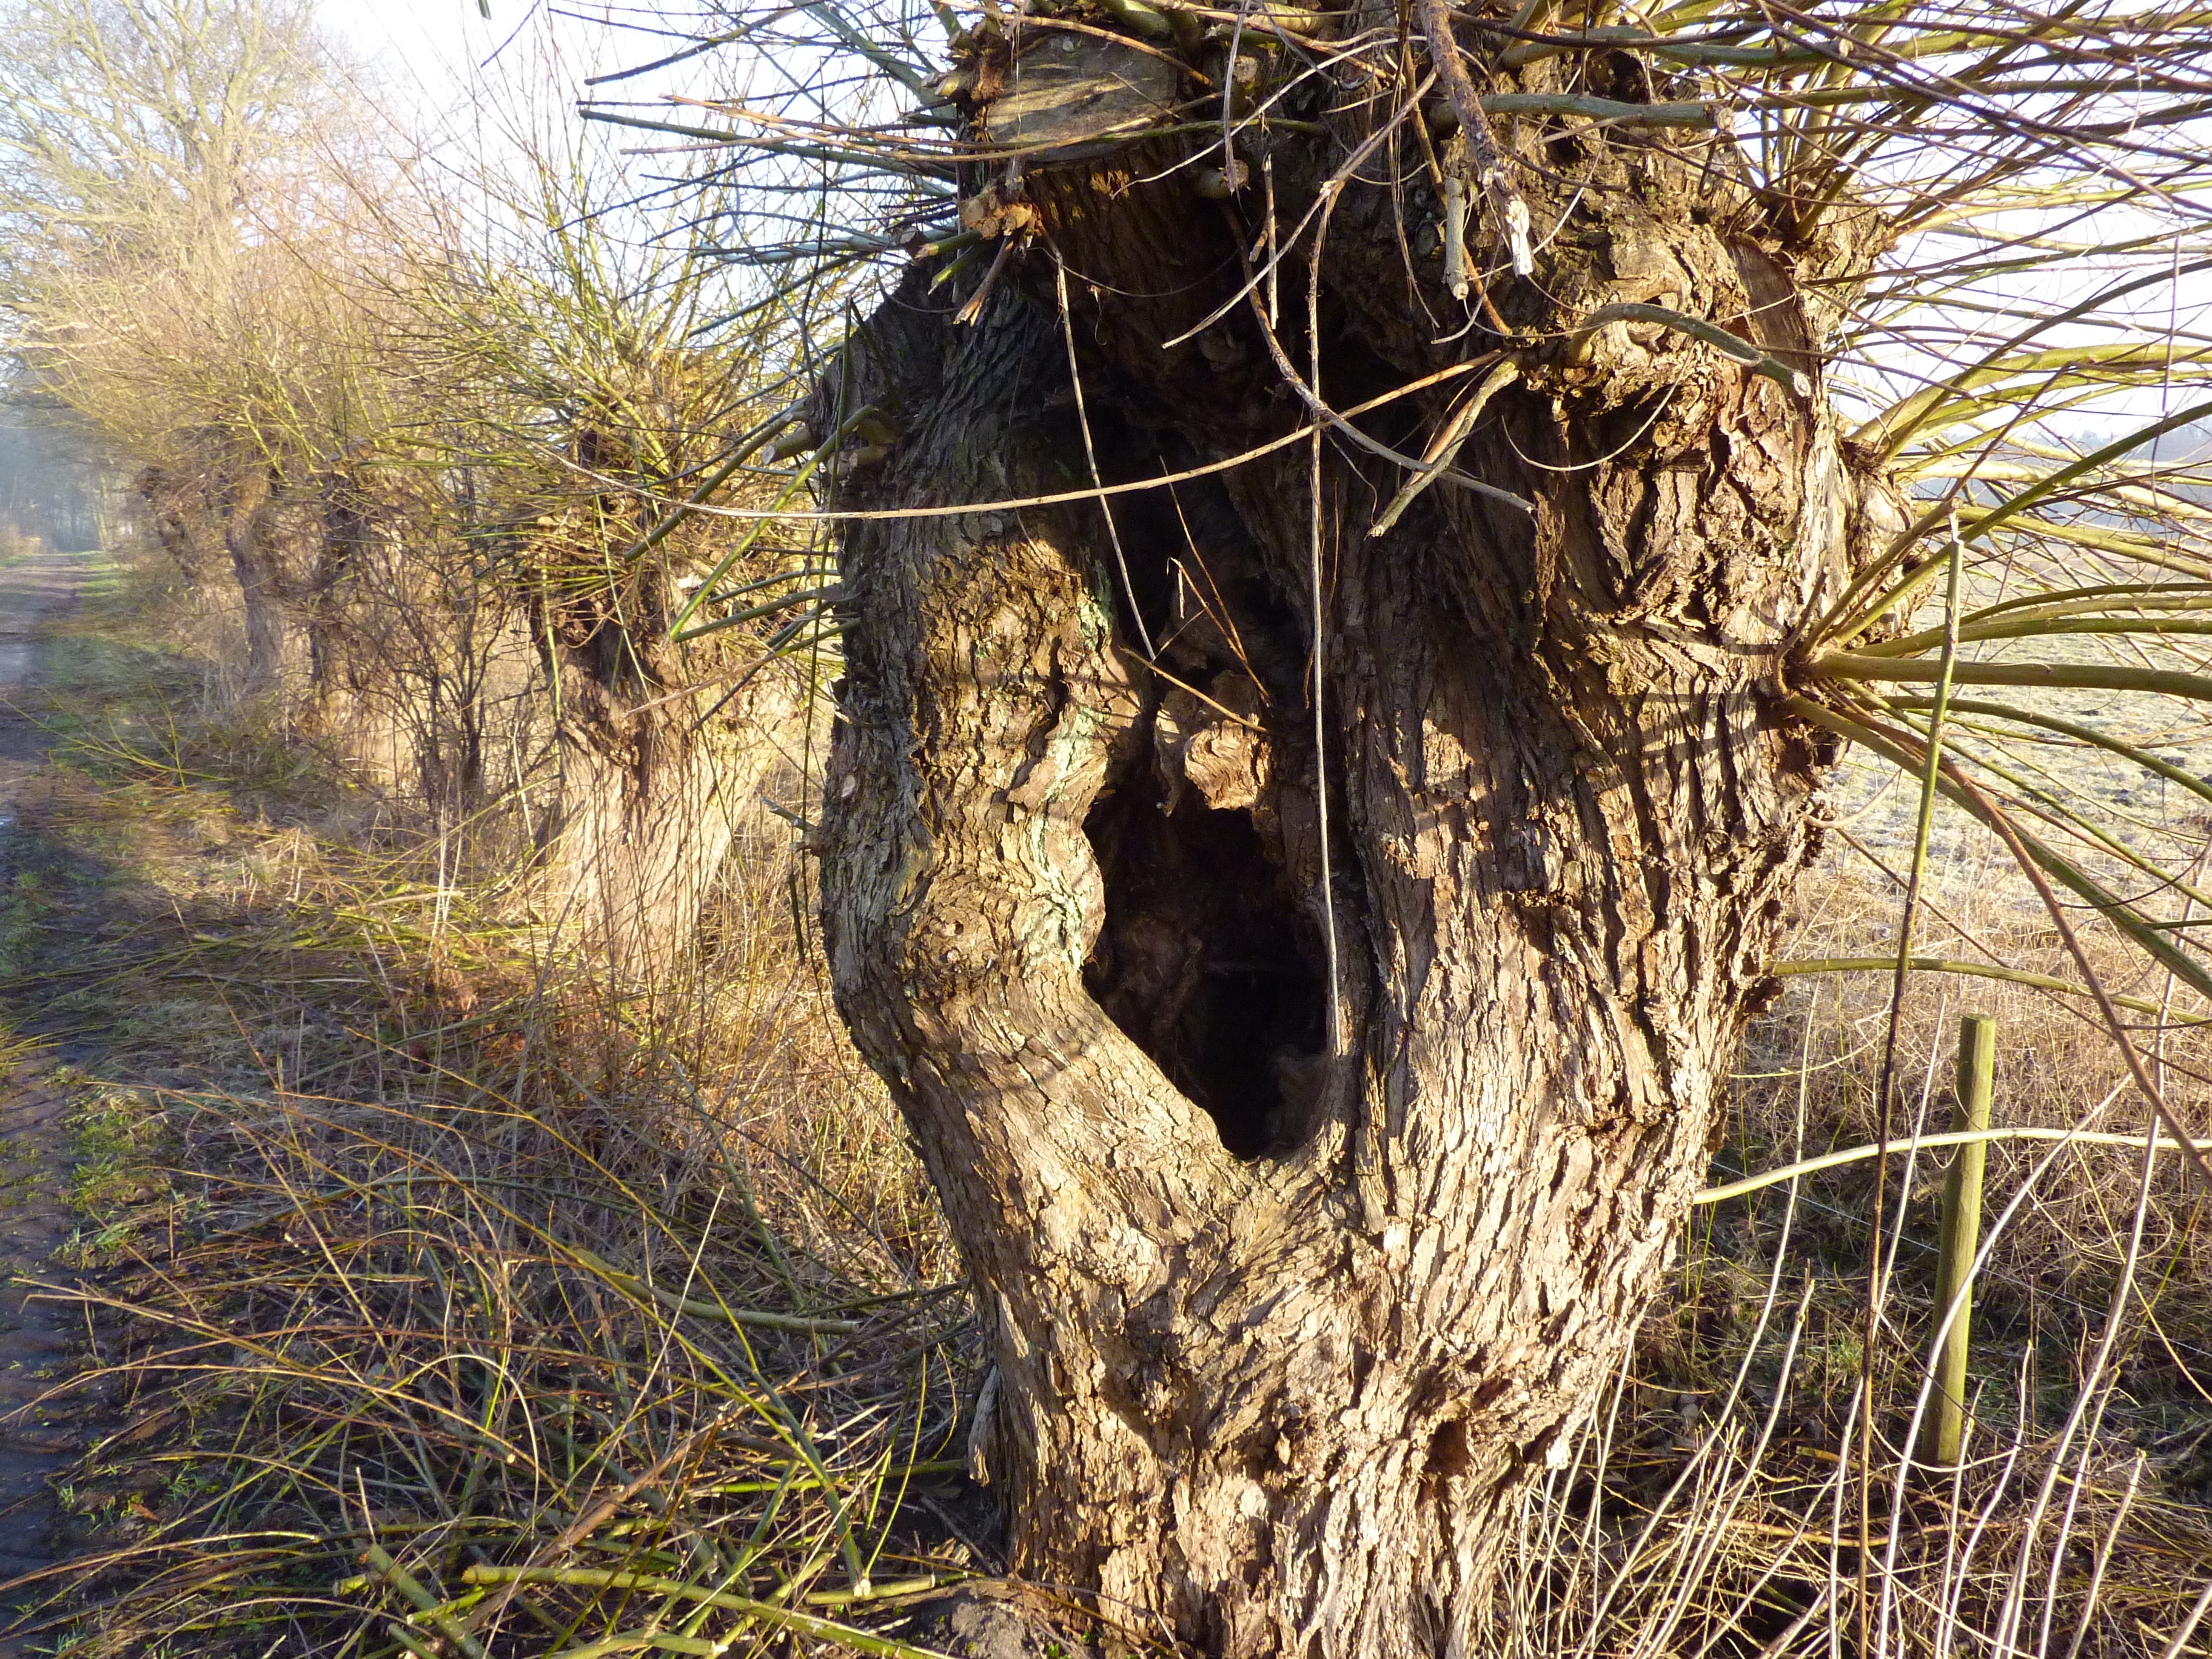
tree, grass, branch, plant, wood, trunk, wildlife, pasture, braid, graze, branches, nest, salix, knothole, woody plant